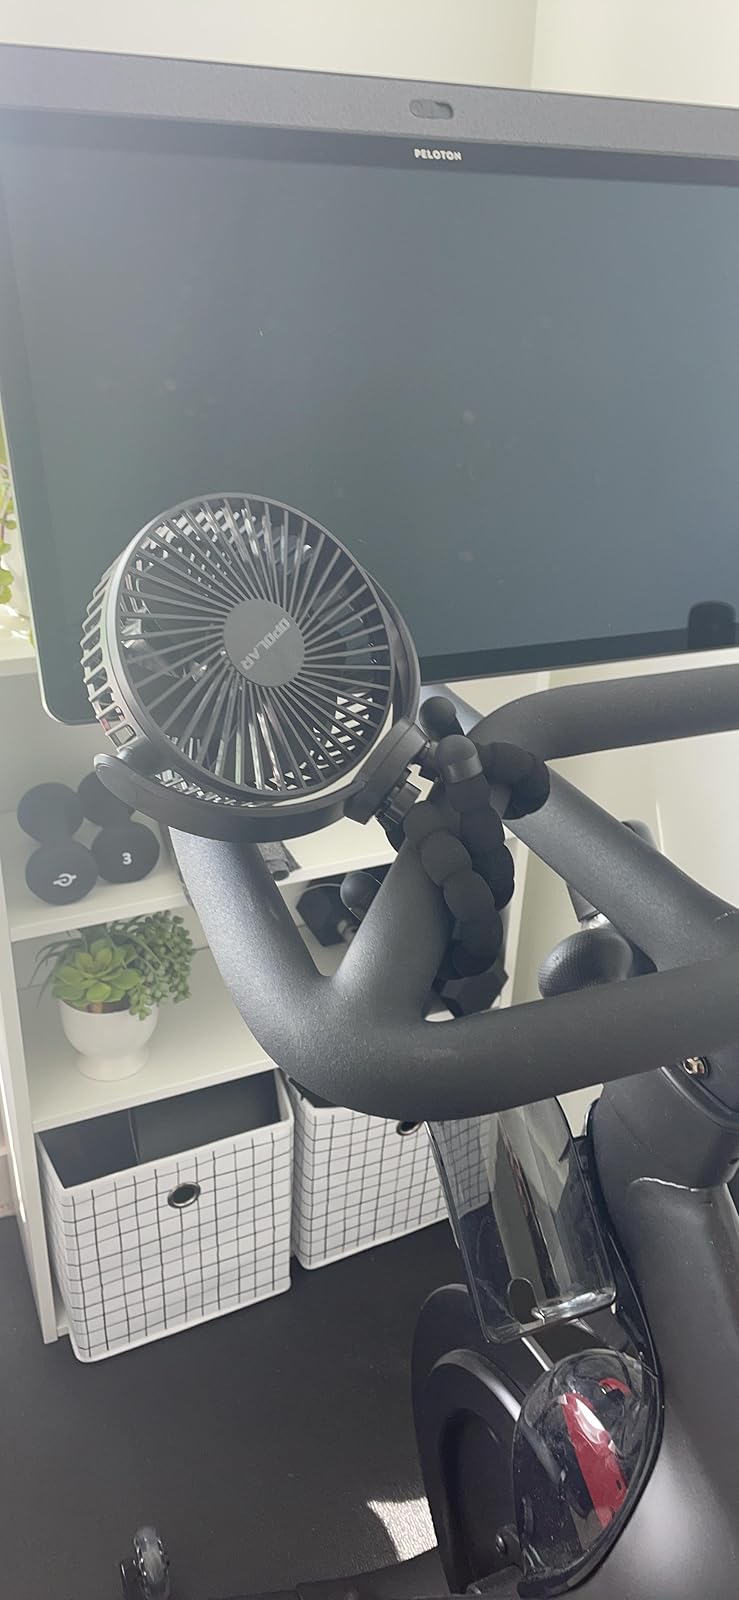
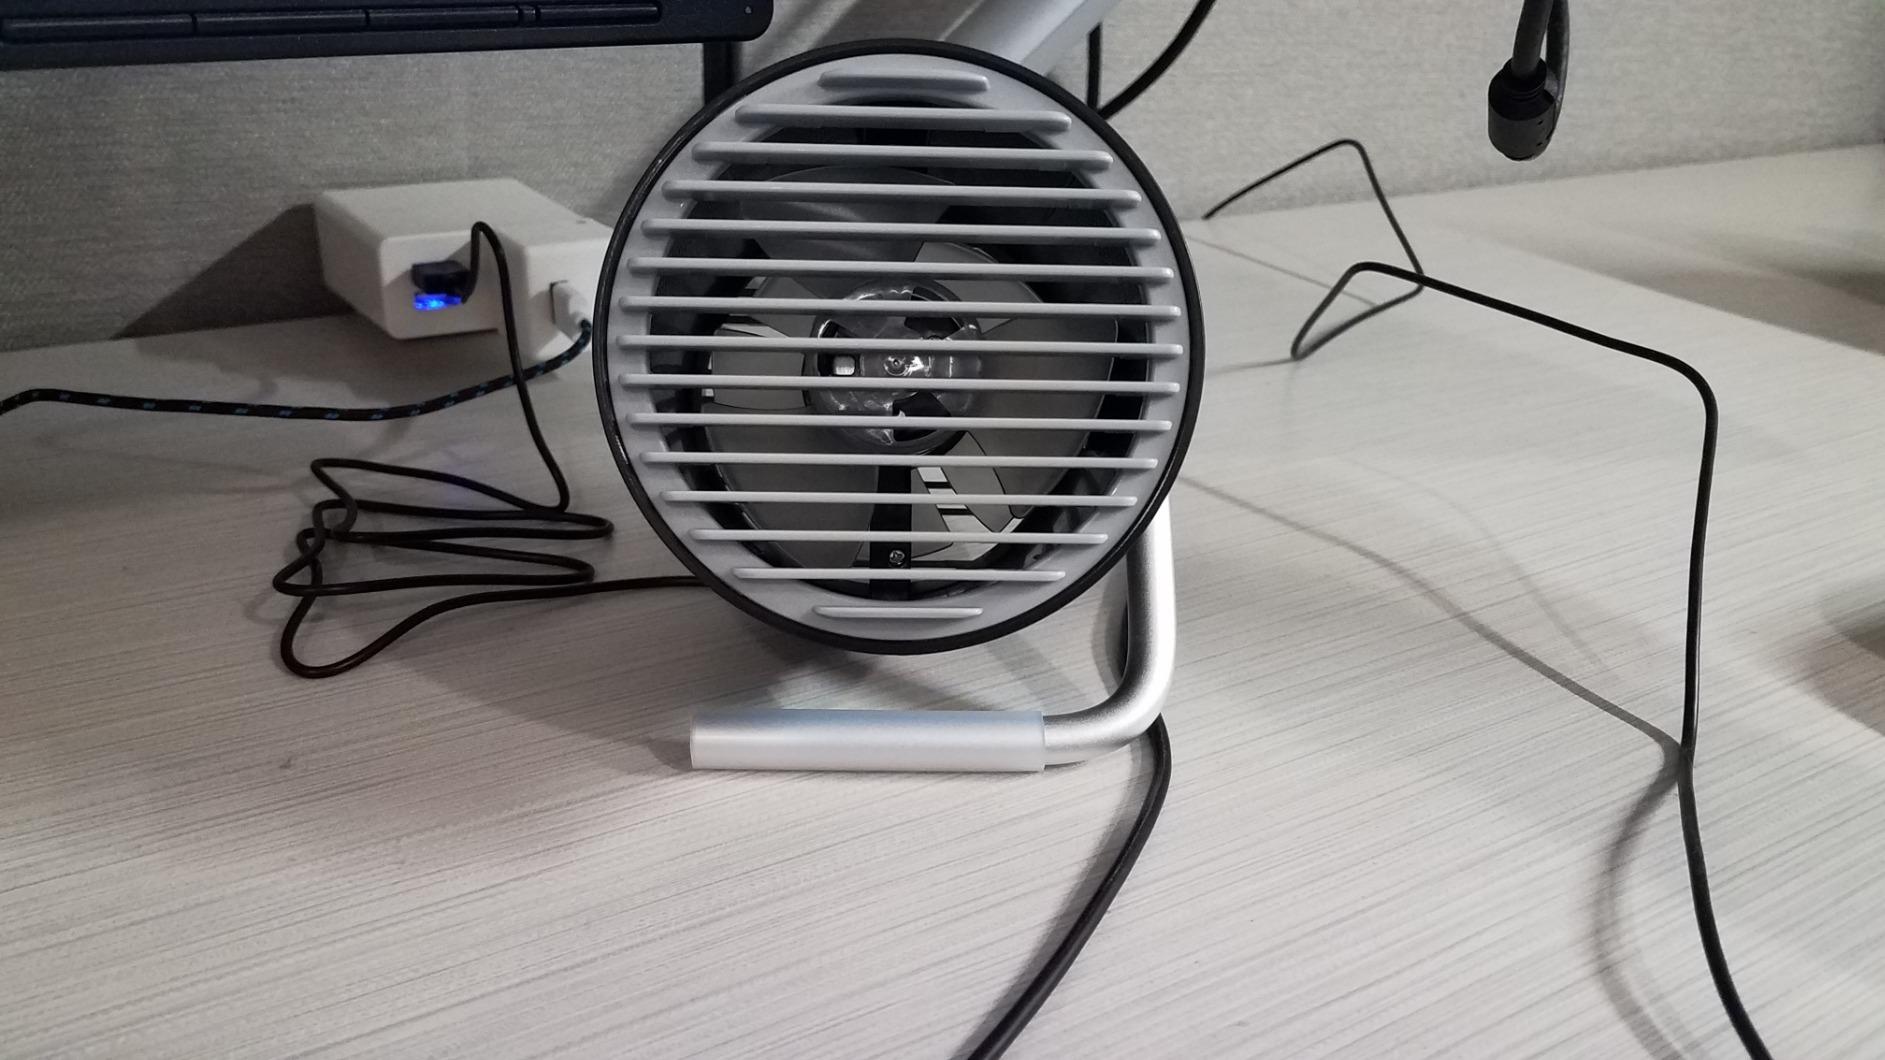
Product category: fan
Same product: no